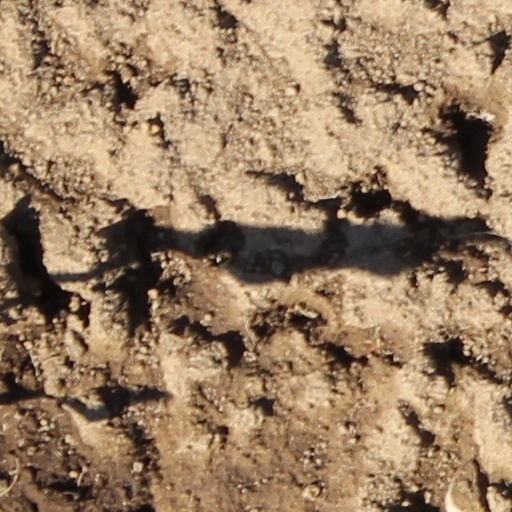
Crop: wheat